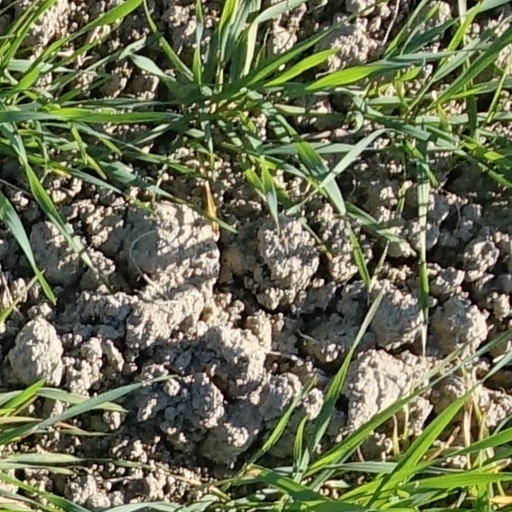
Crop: wheat